Hell of Love

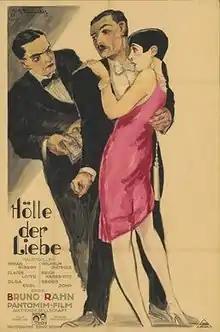

Hell of Love is a 1926 German silent drama film directed by Bruno Rahn and starring Vivian Gibson, Erich Kaiser-Titz, and William Dieterle.